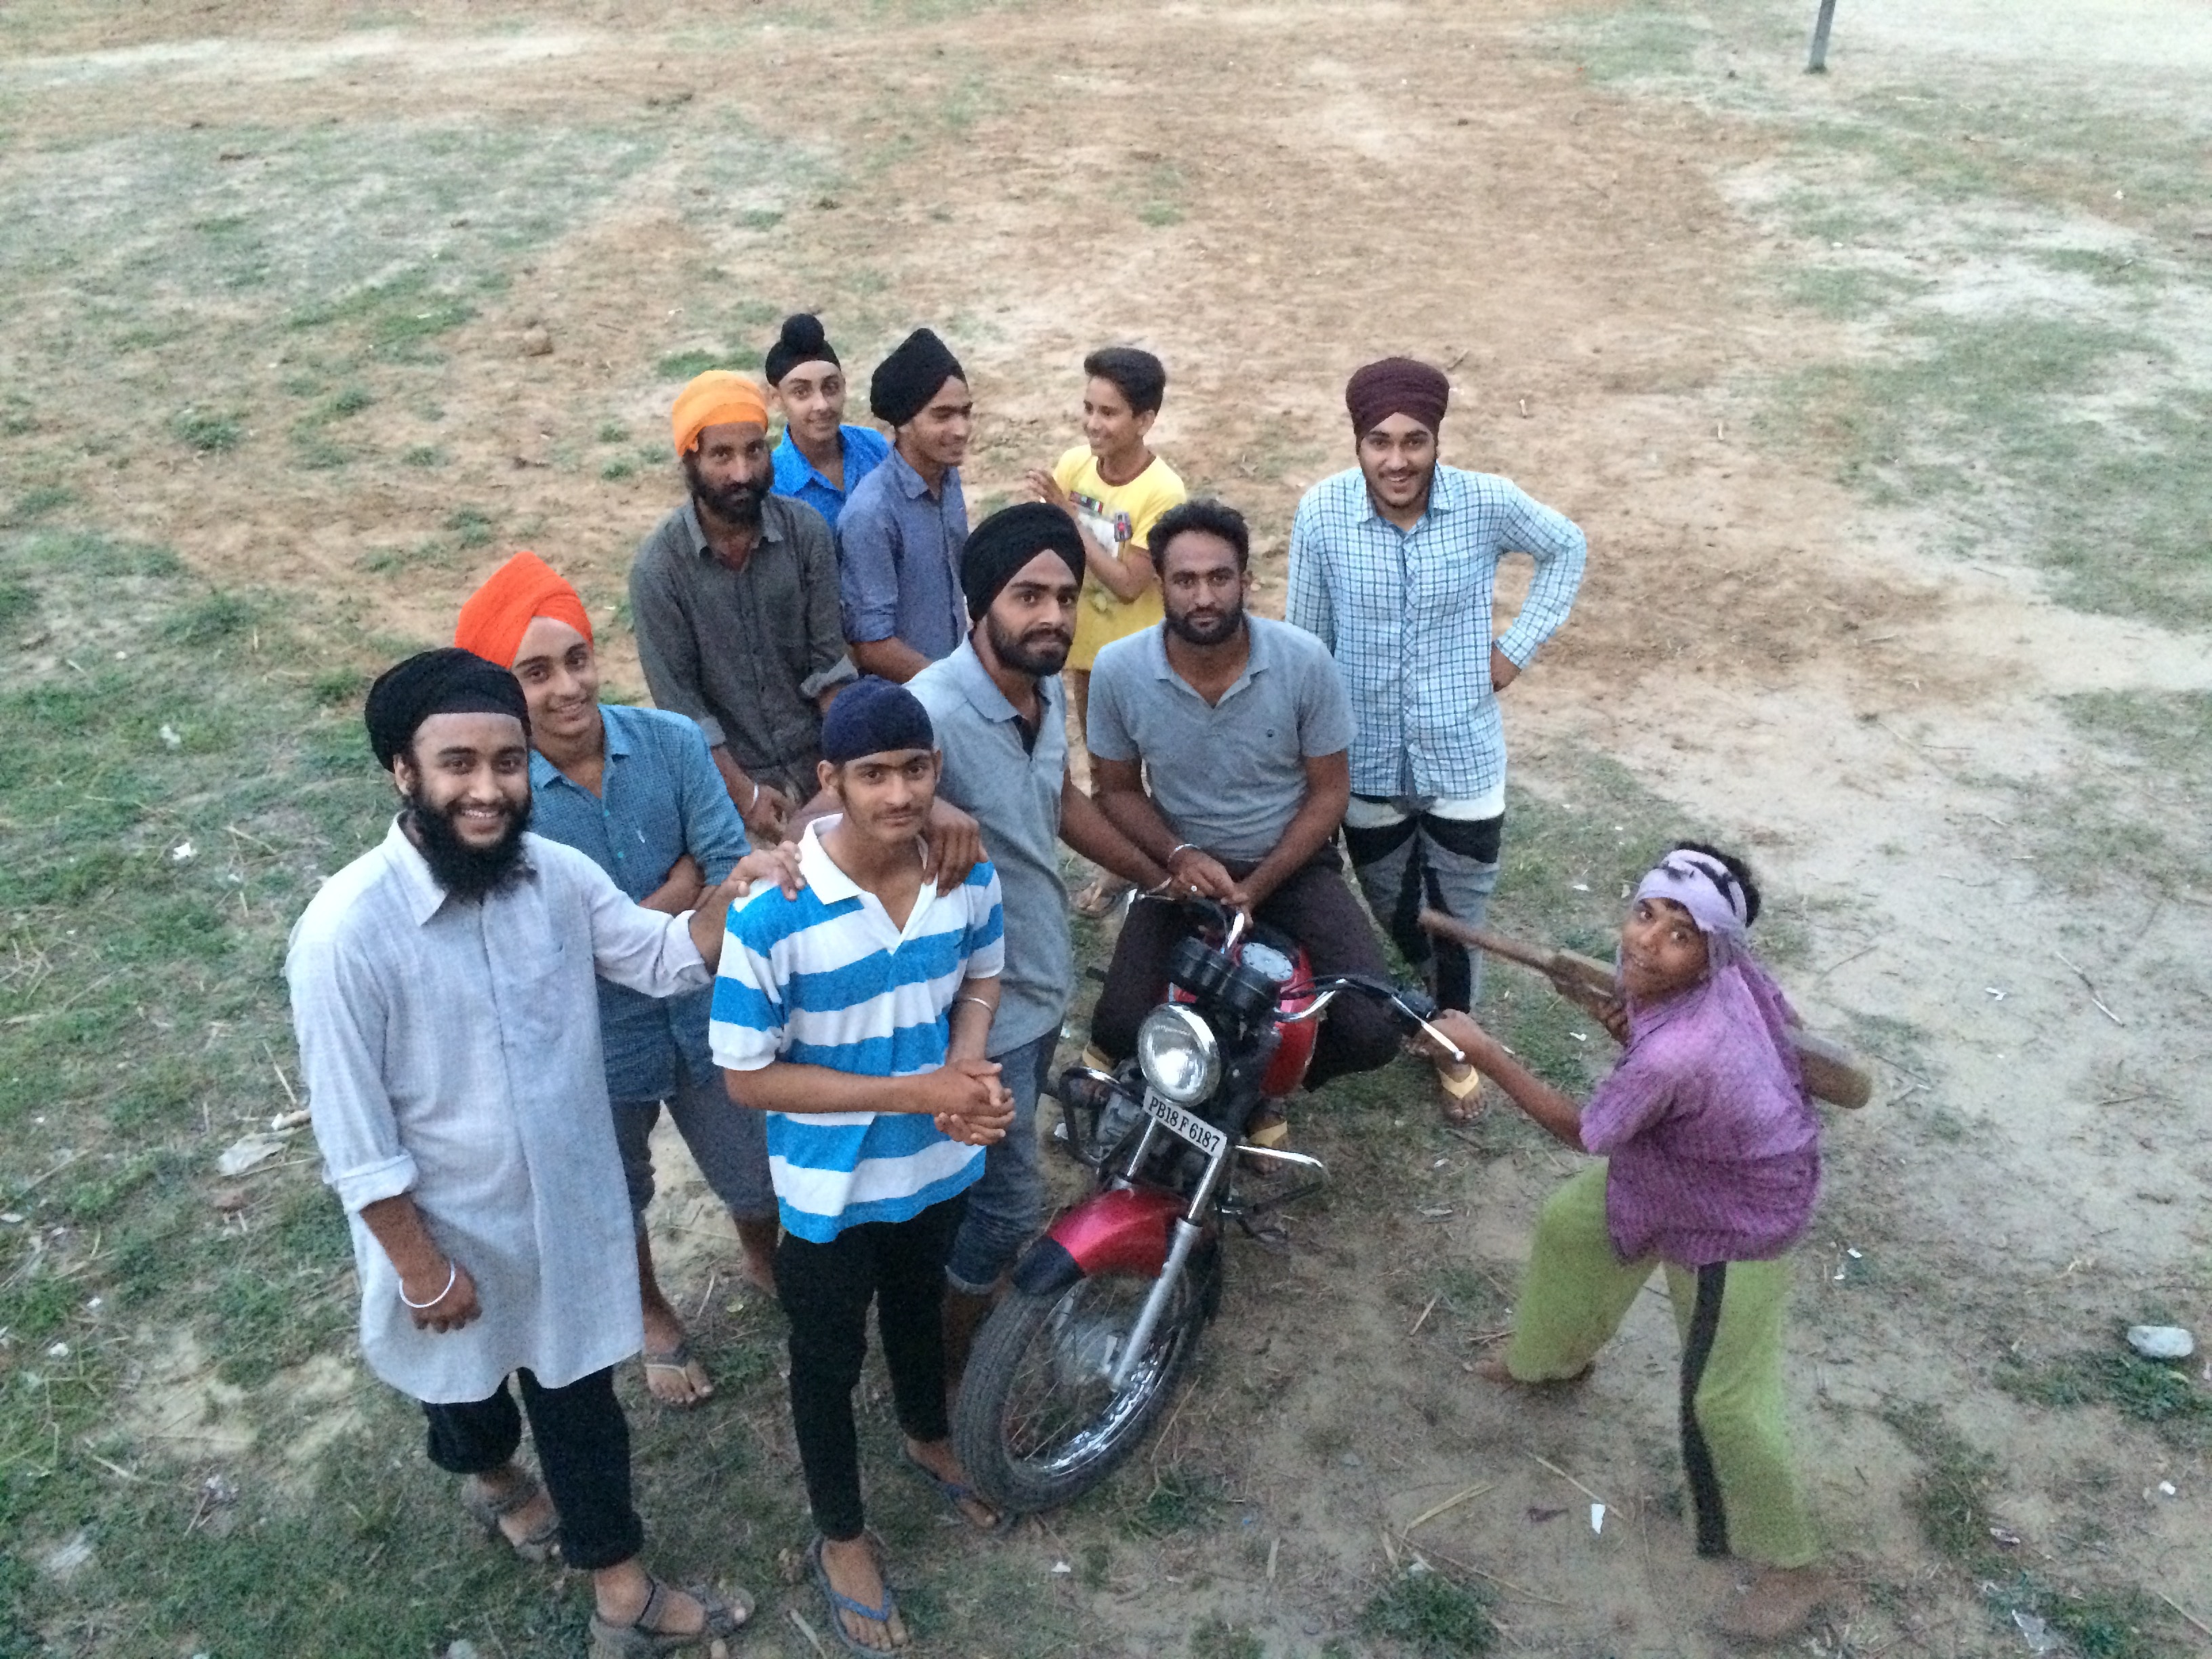
adventure, community